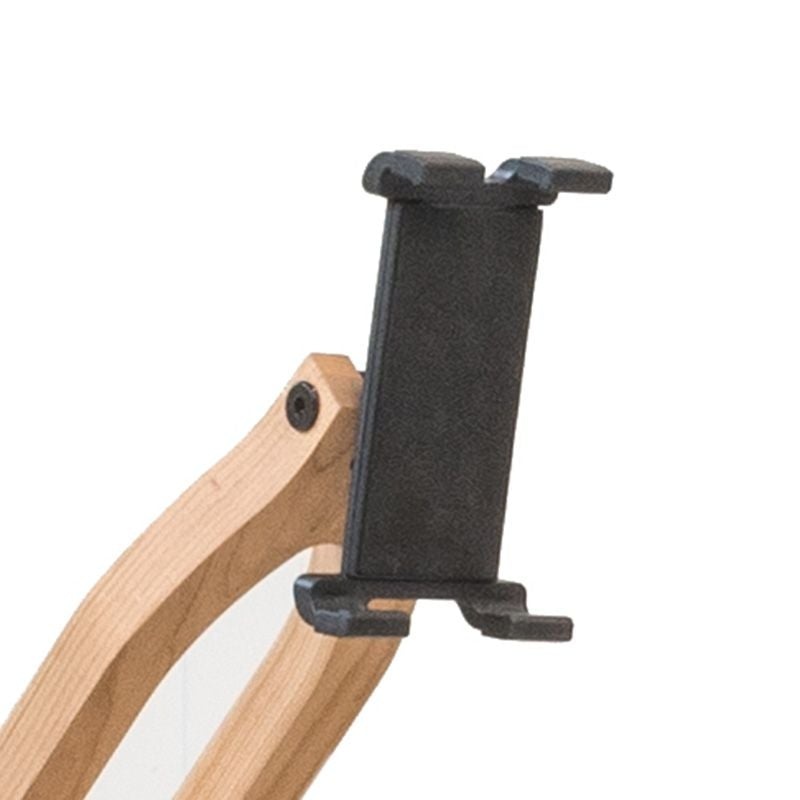
Tablettartó fej
A telefontartó kiegészítője, segítségével elhelyezheted tableted a WaterRoweren. Tökéletes kiegészítője a telefontartónak ami kényelmes használatot biztosít a SmartRow-hoz.
Brand: orrlabda
Category: Sporting Goods > Fitness & General Exercise Equipment > Cardio > Cardio Machine Accessories & Parts > Rowing Machine Accessories & Parts > Rowing Machine Tablet Holders